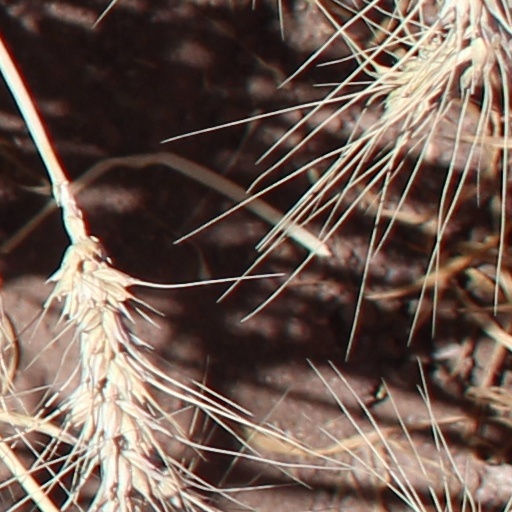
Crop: wheat